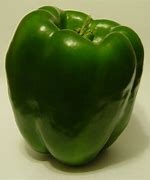
Label: capsicum